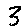
Label: 3